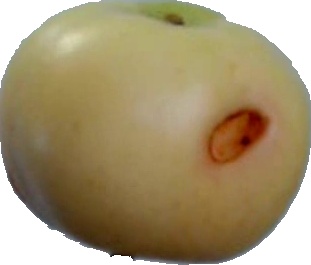
Label: apple_6